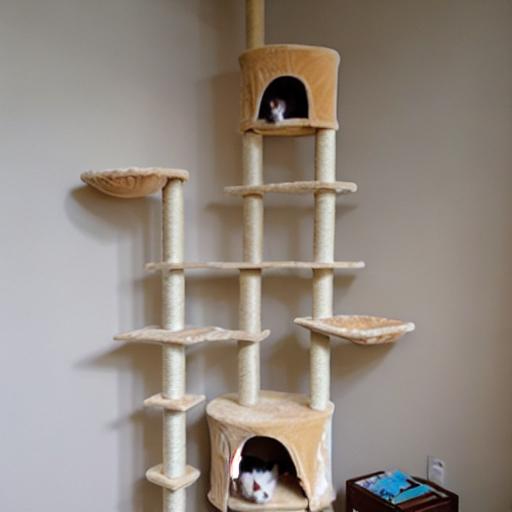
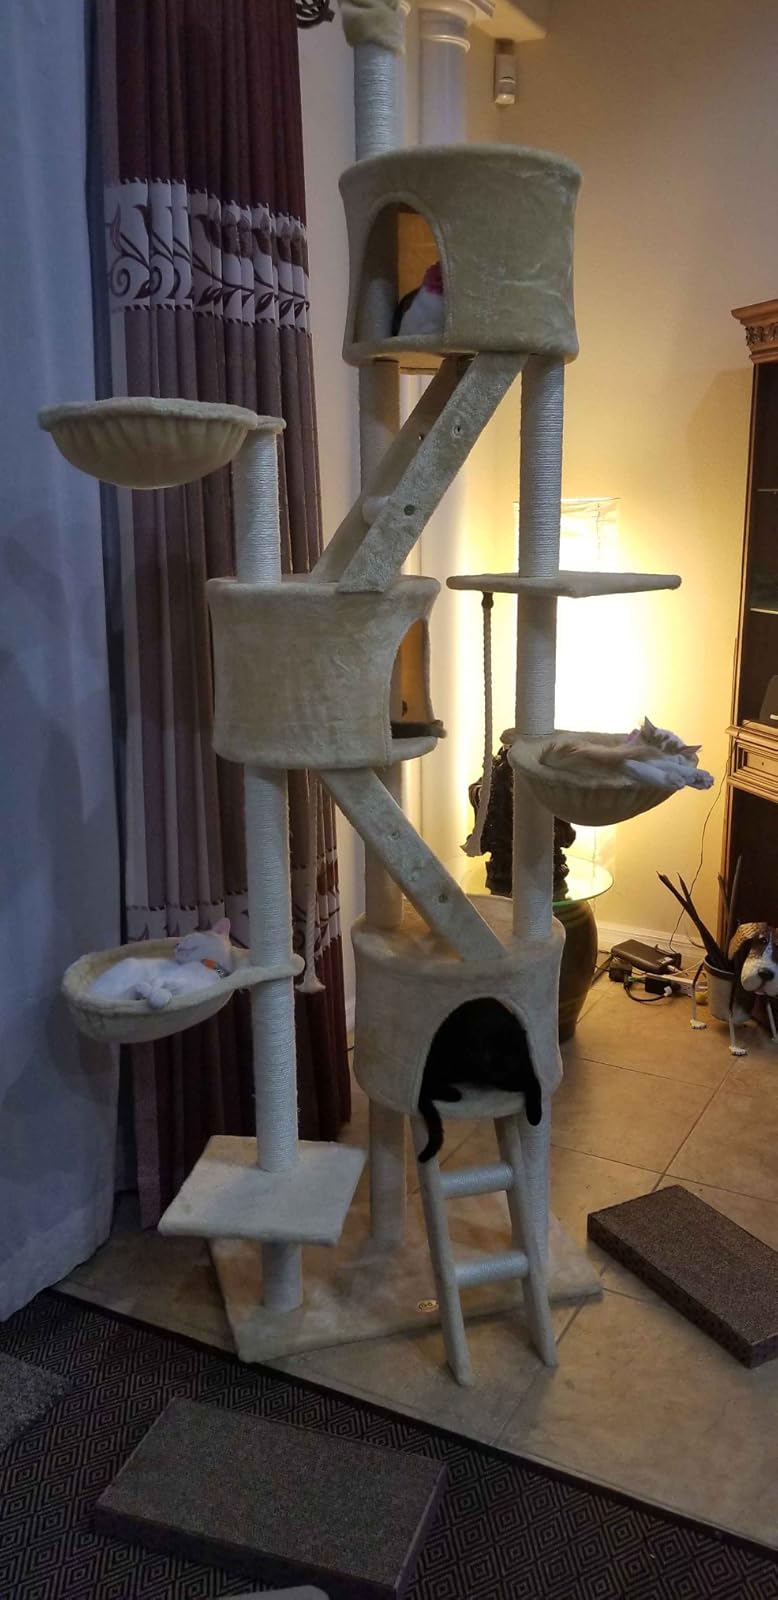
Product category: items_cat tree
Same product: no